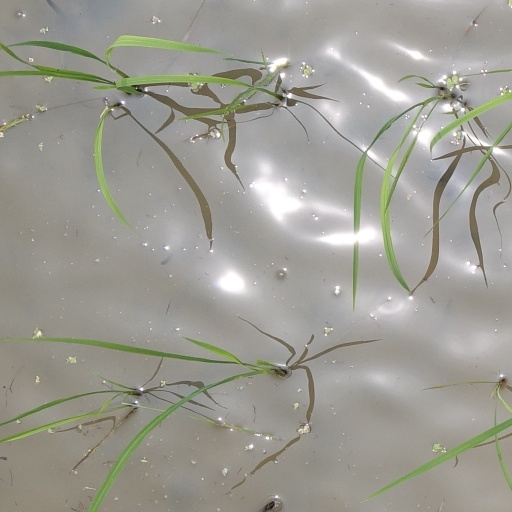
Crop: rice